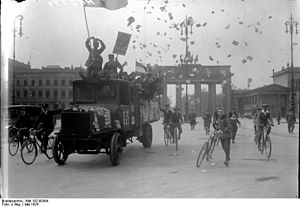
Valget i Tyskland maj 1924
Lastbil med propagandamateriale for Deutschvölkische Freiheitspartei foran Brandenburger Tor i Berlin under den tyske valgkamp i maj 1924.
Rigsdagsvalget i Tyskland maj 1924 fandt sted den 4. maj 1924. Det var det 16. føderale valg i Tyskland efter den tyske rigsgrundlæggelse. Rigsdagen var forinden blevet opløst den 13. marts 1924.